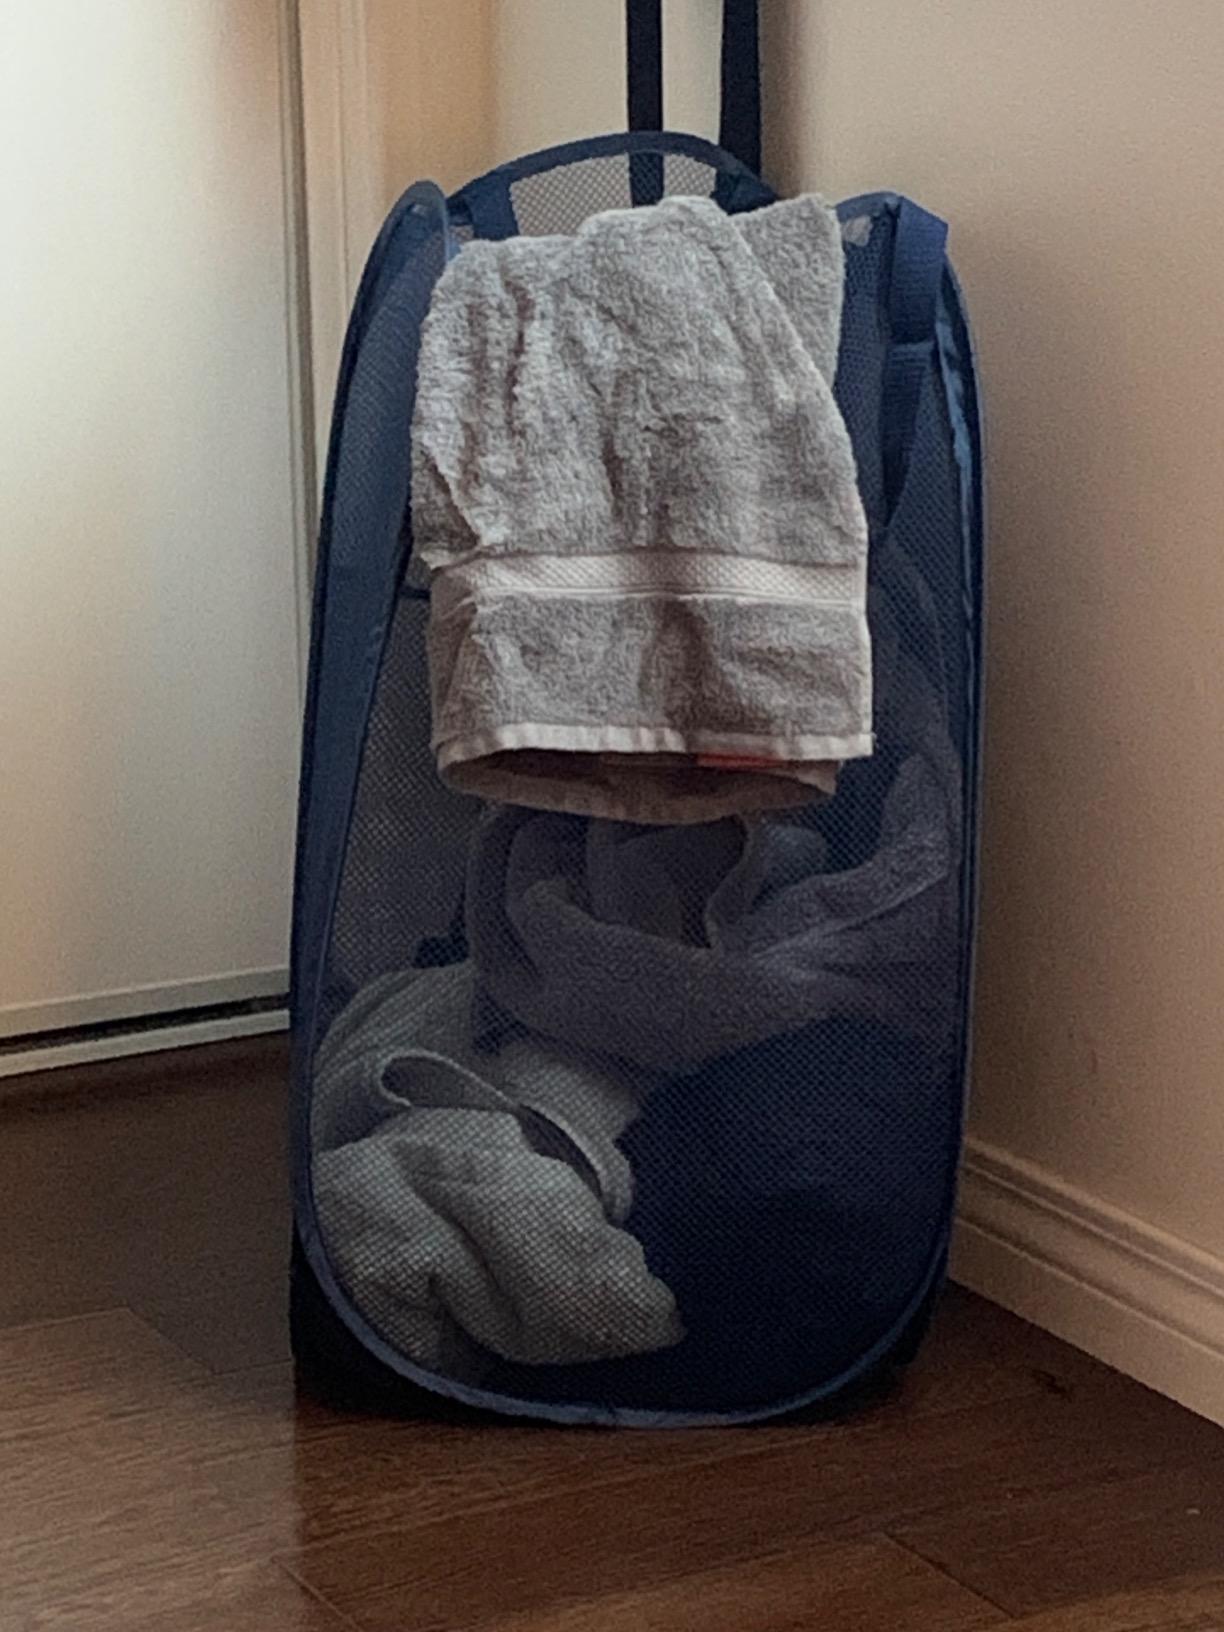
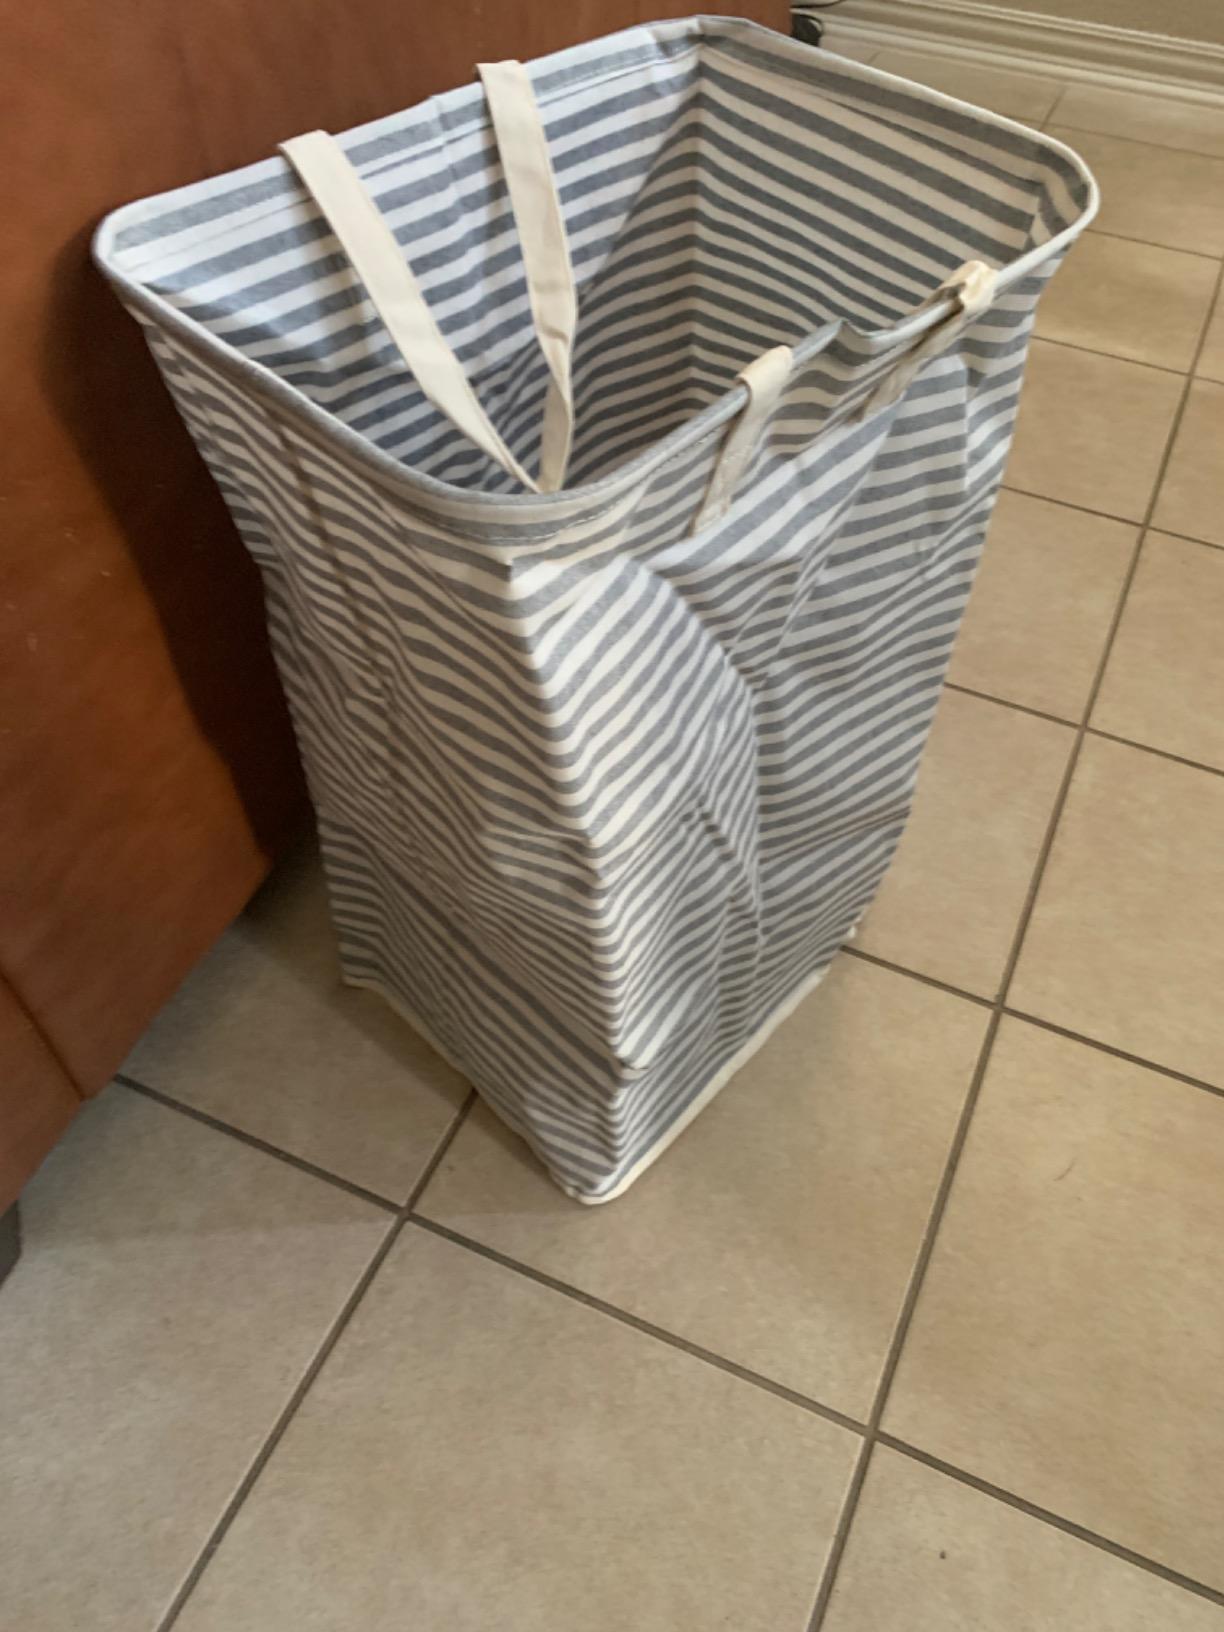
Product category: items_hamper
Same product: no